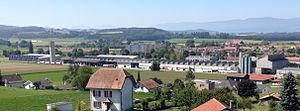
Halles de production Eternit à Payerne.
Georges Brera, né le 27 novembre 1919 à Genève et décédé le 25 septembre 2000 à Genève, est un architecte suisse.
Le groupe suisse Eternit SA, ou Eternit Holding SA, ou Swiss Eternit Group, est une entreprise Suisse fondée en 1903 sous le nom Schweizerische Eternitwerke AG à Niederurnen en Suisse, et spécialisée jusque dans les années 1990 dans la production d'amiante.